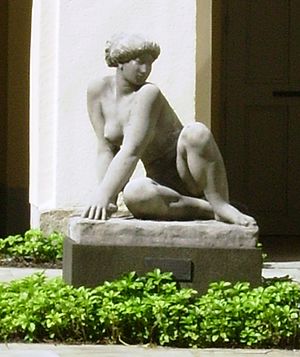
Gerhard Henning
Gerhard Henning, var en dansk-svensk billedhugger.